Culcita macrocarpa

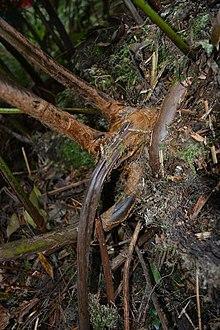
"Culcita macrocarpa" stipes

"Culcita macrocarpa" is endemic to Portugal and Spain, both on the Iberian Peninsula and Macaronesia. It can be found in all of the Azores islands except Graciosa, in the Island of Madeira part of the Madeira Archipelago and in Tenerife on the Canary Islands. It is very rare in Santa Maria. In the Iberian Peninsula it is found in the north Cantabrian and Asturian coasts, northern Galicia and in mountainous areas around Porto and the Province of Cádiz. The populations found in Iberia might be the result of an introduction.